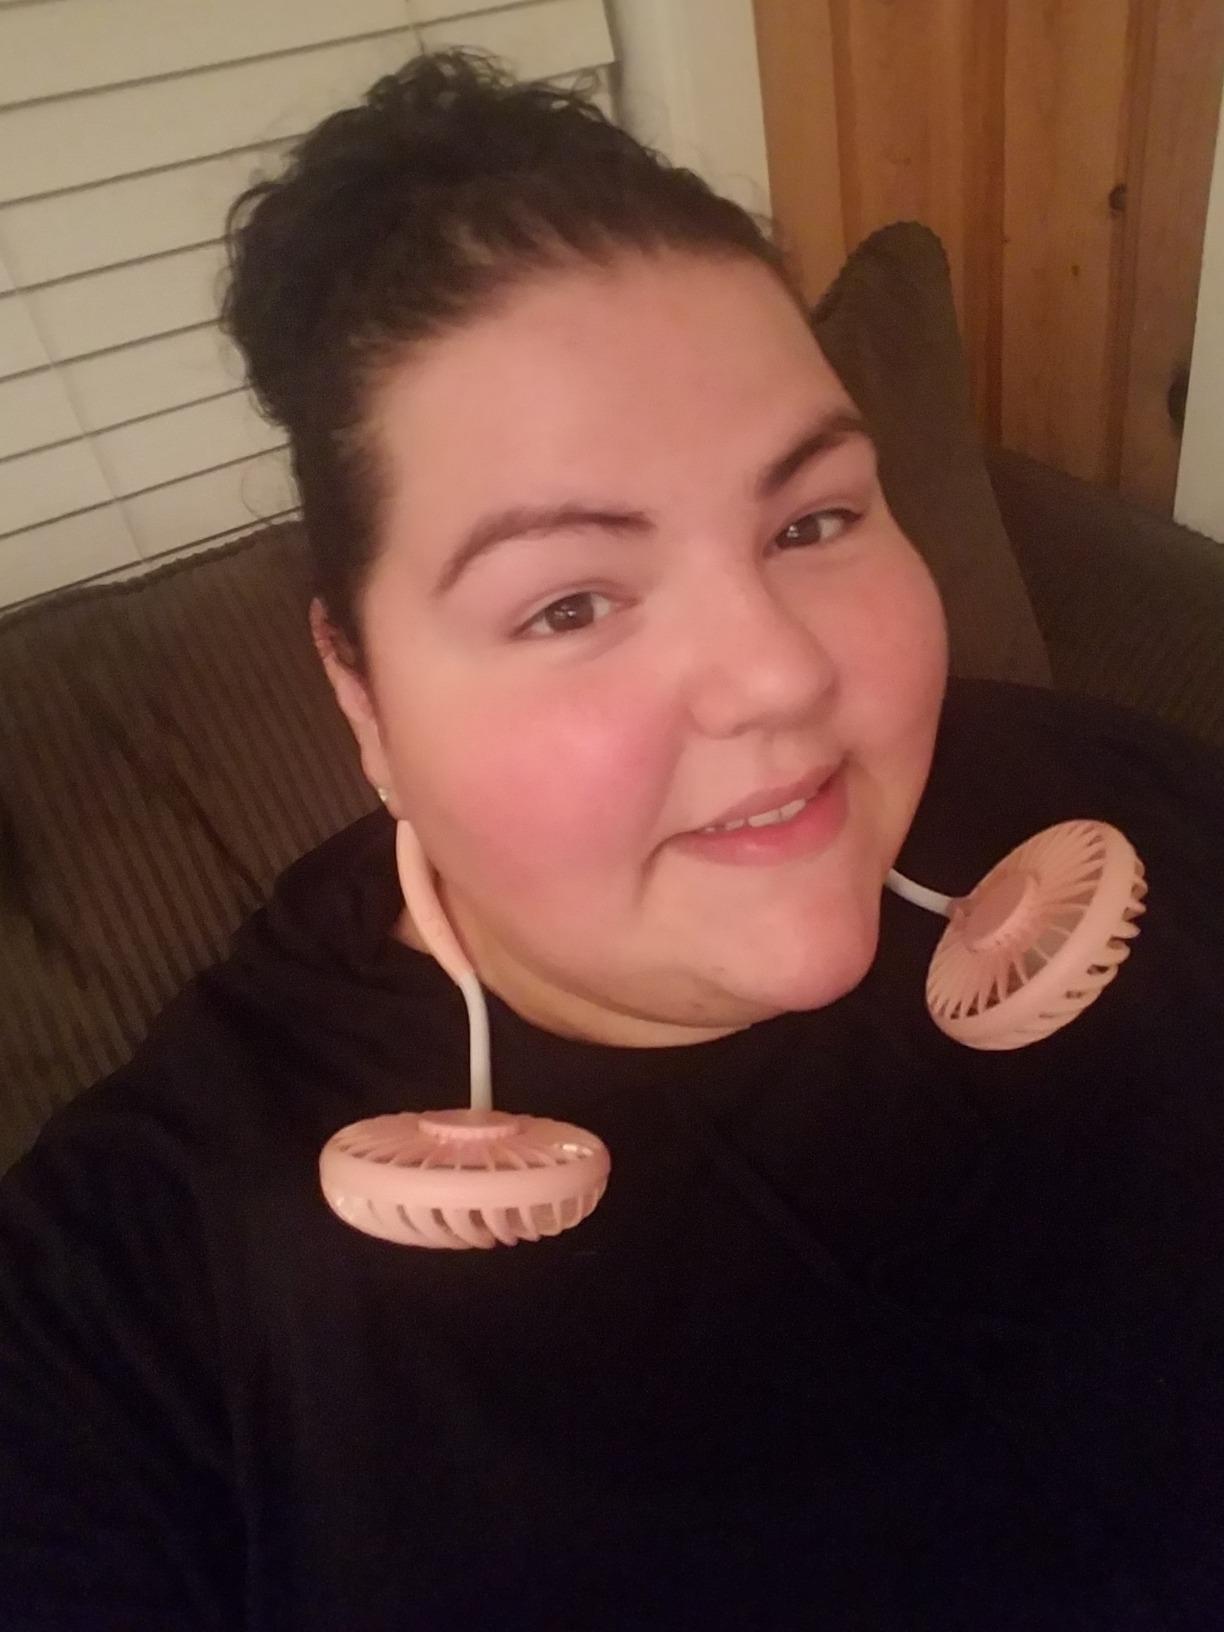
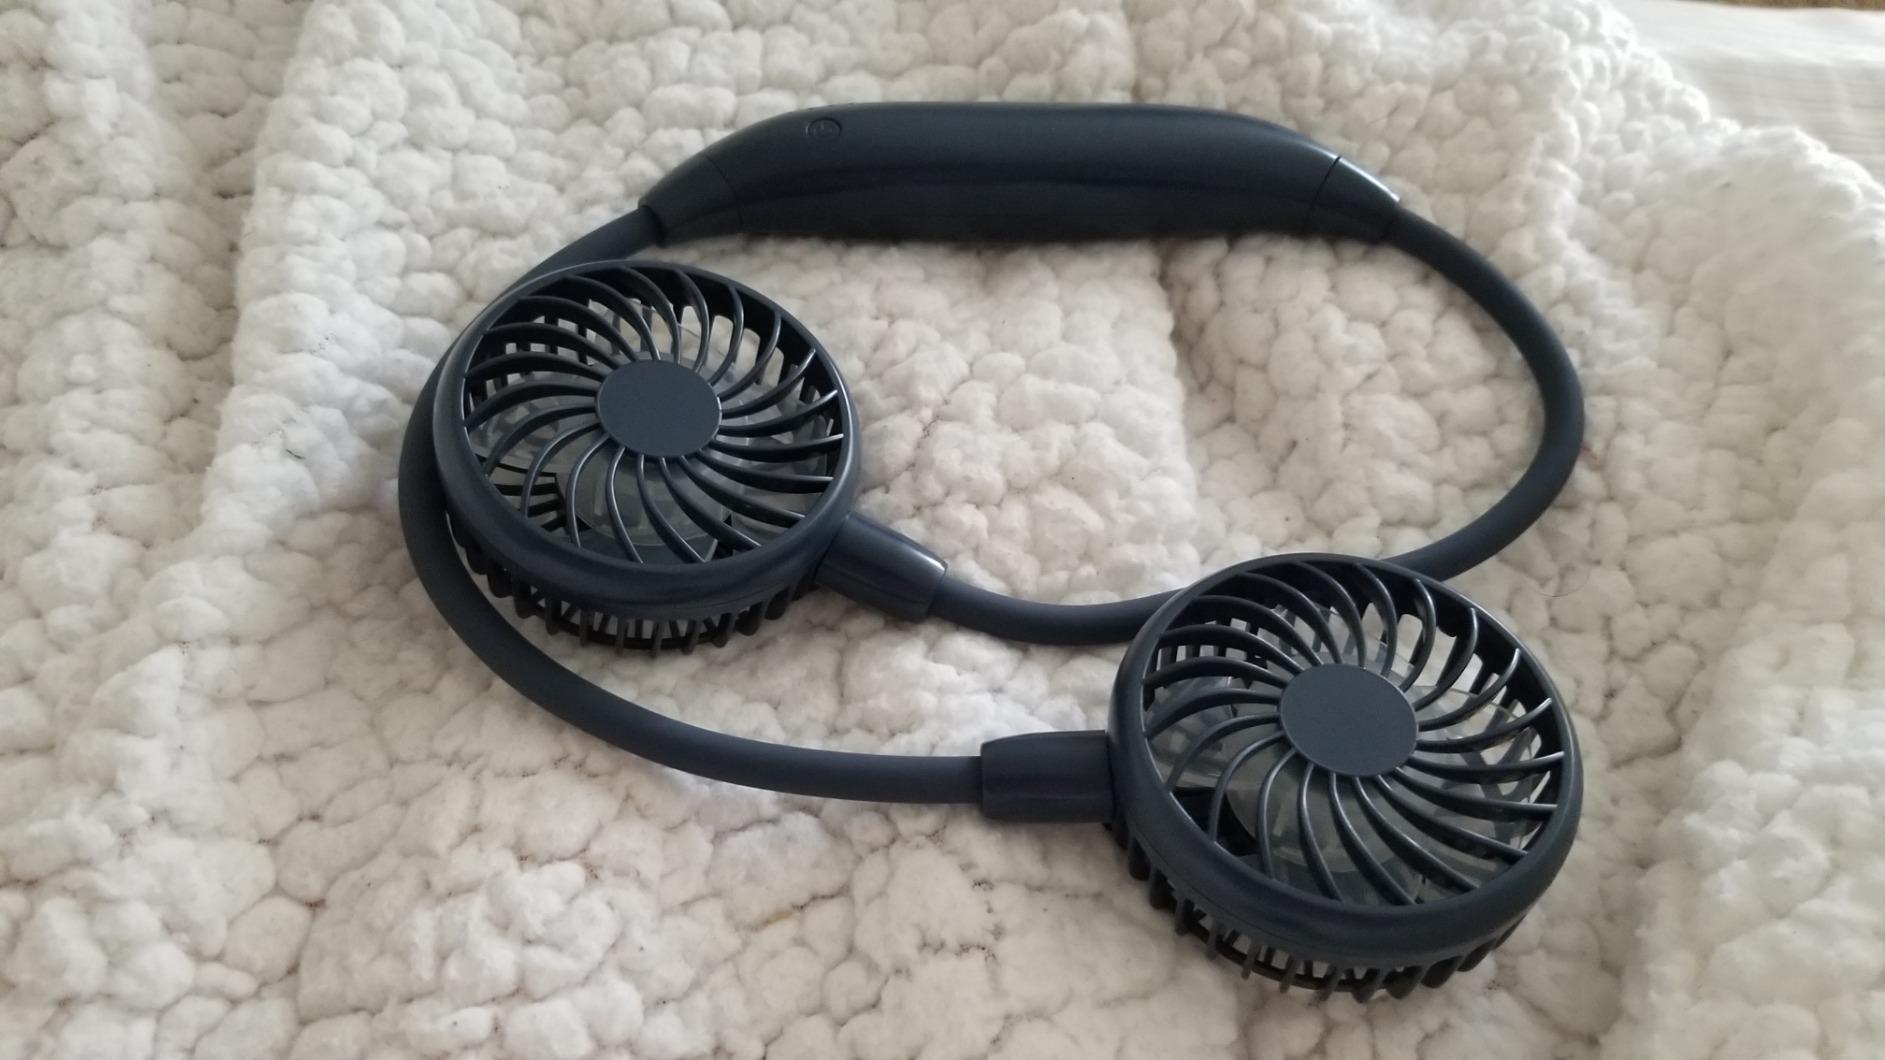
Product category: fan
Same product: no